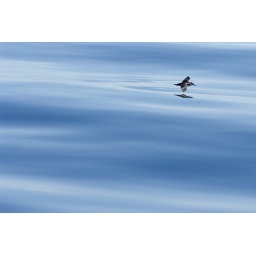
Bird flying over the surface of the ocean